102.5 Radio Pembrokeshire

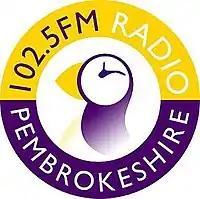
Radio Pembrokeshire logo used until 2016

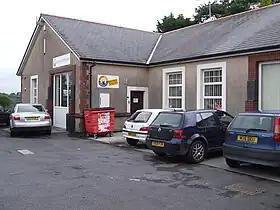
The original studios of Radio Pembrokeshire were at the Old School Estate in Narberth

Radio Pembrokeshire was founded by Keri Jones and Stephen Cole as "Haven FM", a RSL station which carried out a 30-day trial broadcast to the Pembroke, Pembroke Dock and Neyland areas during the summer of 1999. Based at a small studio at Bethany Chapel, the station returned for a further trial period in November and December 1999 – and encouraged listeners to lobby the Radio Authority to license a permanent local radio station.